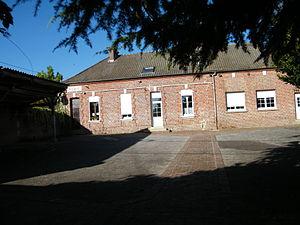
Bâtiments communaux.
Carrépuis est une commune française située dans le département de la Somme en région Hauts-de-France.